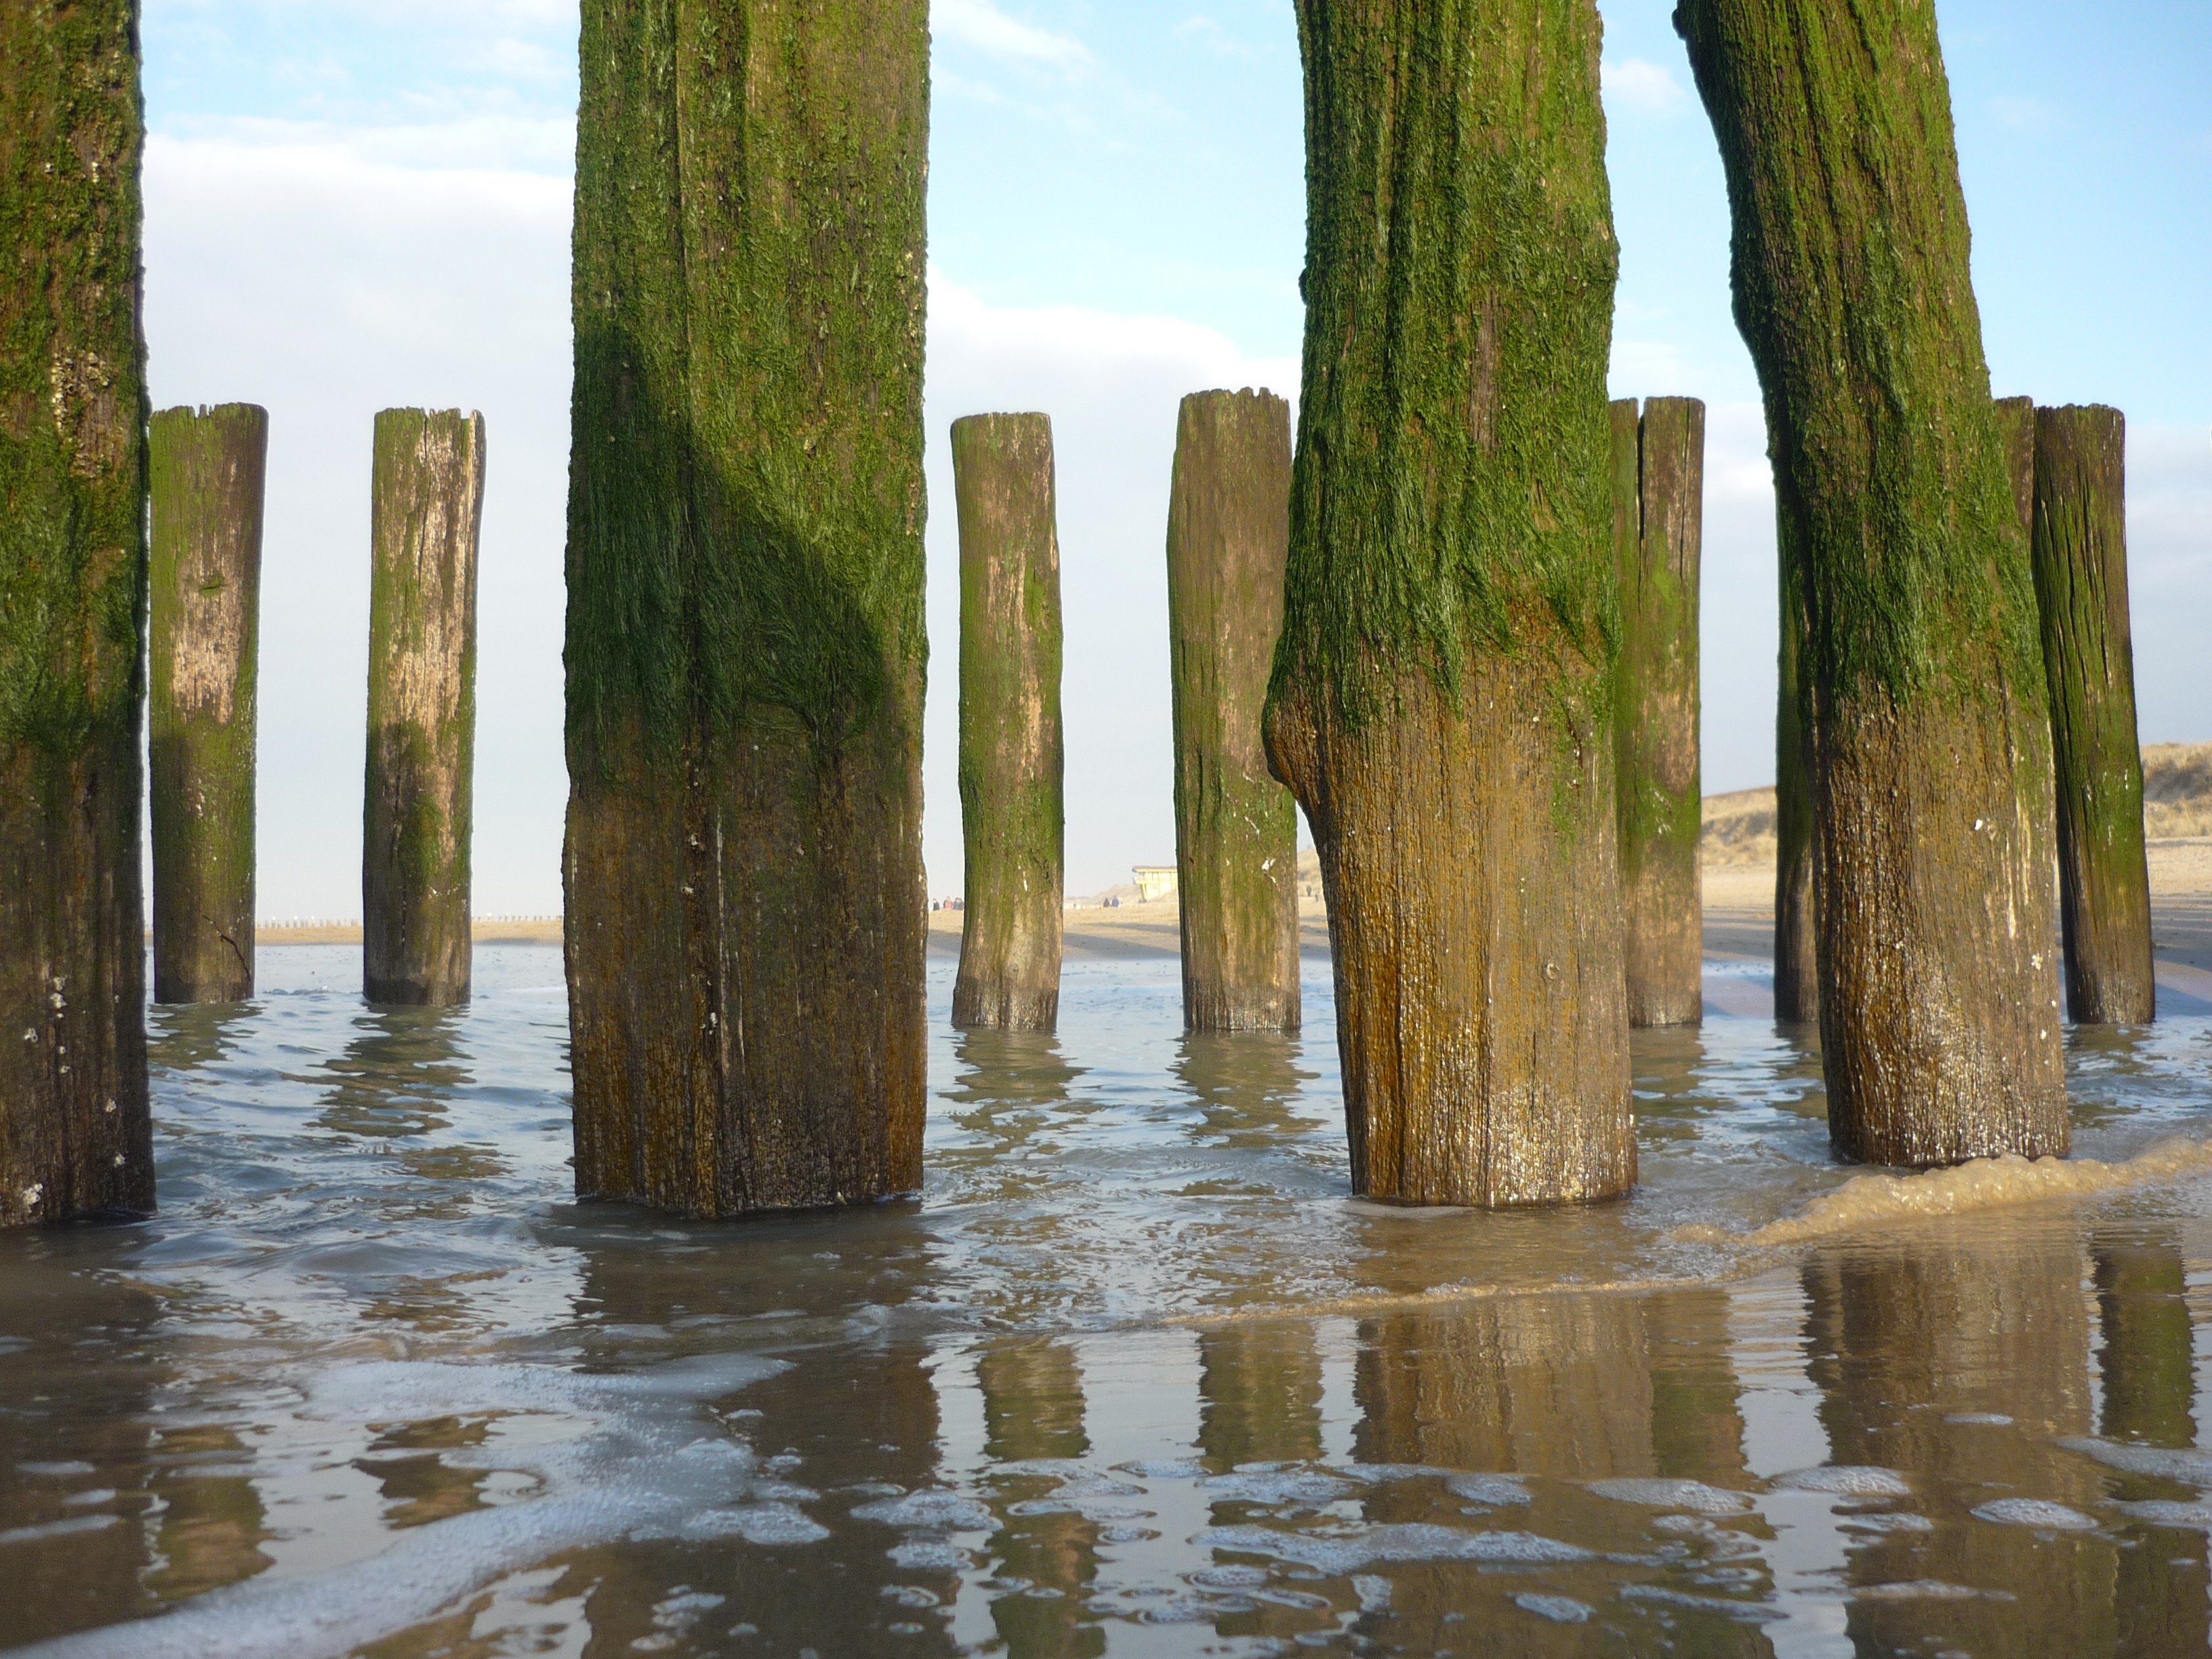
landscape, sea, tree, water, nature, swamp, wood, reflection, wetland, habitat, domburg, natural environment, woody plant